Answer in natural language. Which object is closer to the camera taking this photo, brown colour cube shape wooden material or wall paint? Choose between the following options: brown colour cube shape wooden material or wall paint
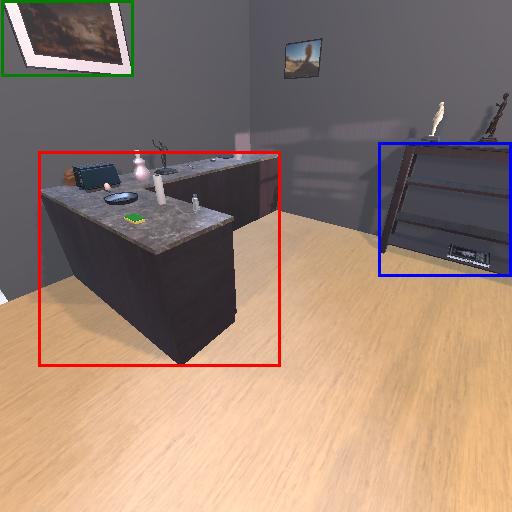
<answer>wall paint</answer>